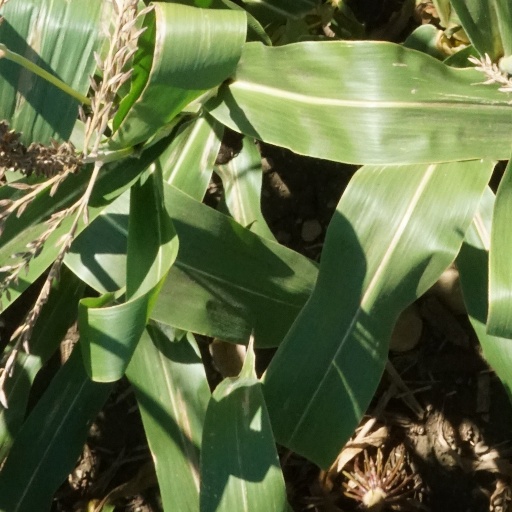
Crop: maize; corn